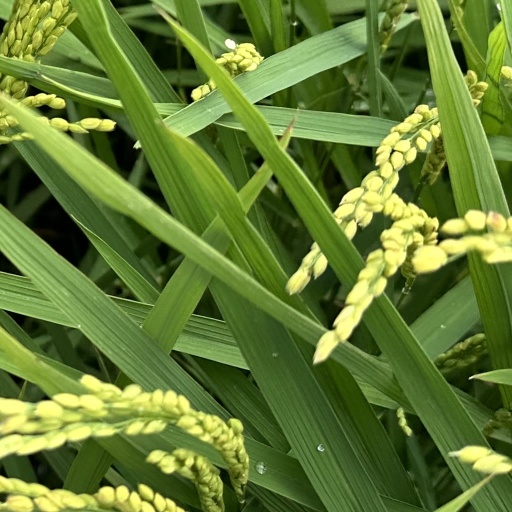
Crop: rice